Cowboy Junkies

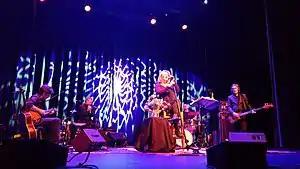
Cowboy Junkies performing in 2015

Cowboy Junkies are an alternative country and folk rock band formed in Toronto, Ontario, Canada in 1985 by Alan Anton (bassist), Michael Timmins (songwriter, guitarist), Peter Timmins (drummer) and Margo Timmins (vocalist). The three Timminses are siblings, and Anton worked with Michael Timmins during their first couple of bands. John Timmins was a member of the band but left the group before the recording of their debut studio album. The band line-up has never changed since, although they use several guest musicians on many of their studio albums, including multi-instrumentalist Jeff Bird who has performed on every album except the first.